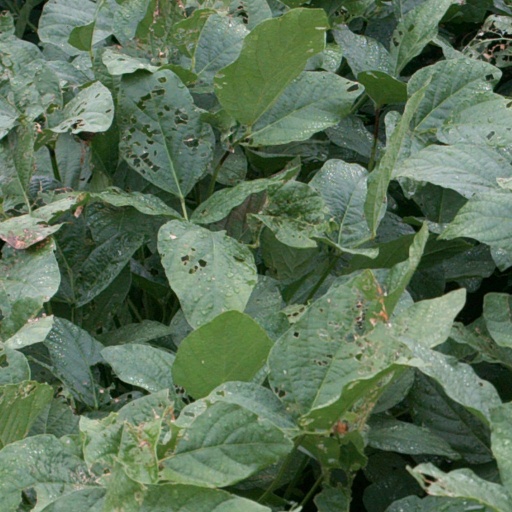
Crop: soybean